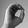
ASL letter: O